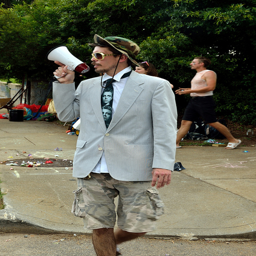
Man in shorts and suit jacket with megaphone.
A man wearing an army hat holding a small bull horn.
a man with a small bullhorn is wearing a hat and a tie
A man with a megaphone is walking in the street.
a man wearing a blazer an shorts holds a small bull horn